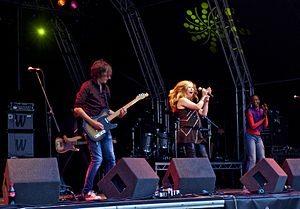
T'Pau
T'Pau er en popgruppe fra Storbritannien med Carol Decker. Gruppen er i Danmark nok mest kendt for 80'er-hittet "China in your hand" samt "Heart and soul".